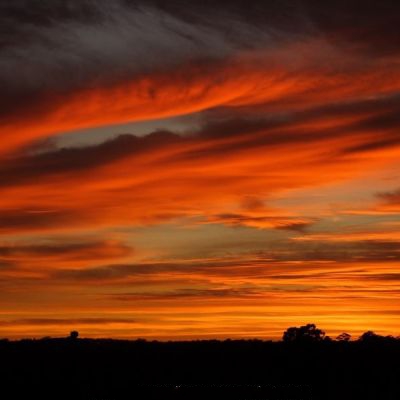
Cloud type: Altostratus (As)